Disha Pandey

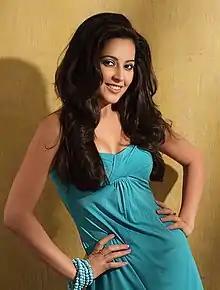

Disha Pandey (born 17 January) is an Indian actress. She has appeared in films in Tamil, notably in the commercial success, "Thamizh Padam" (2010), and in Telugu, Kannada and Hindi.